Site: brandenburg
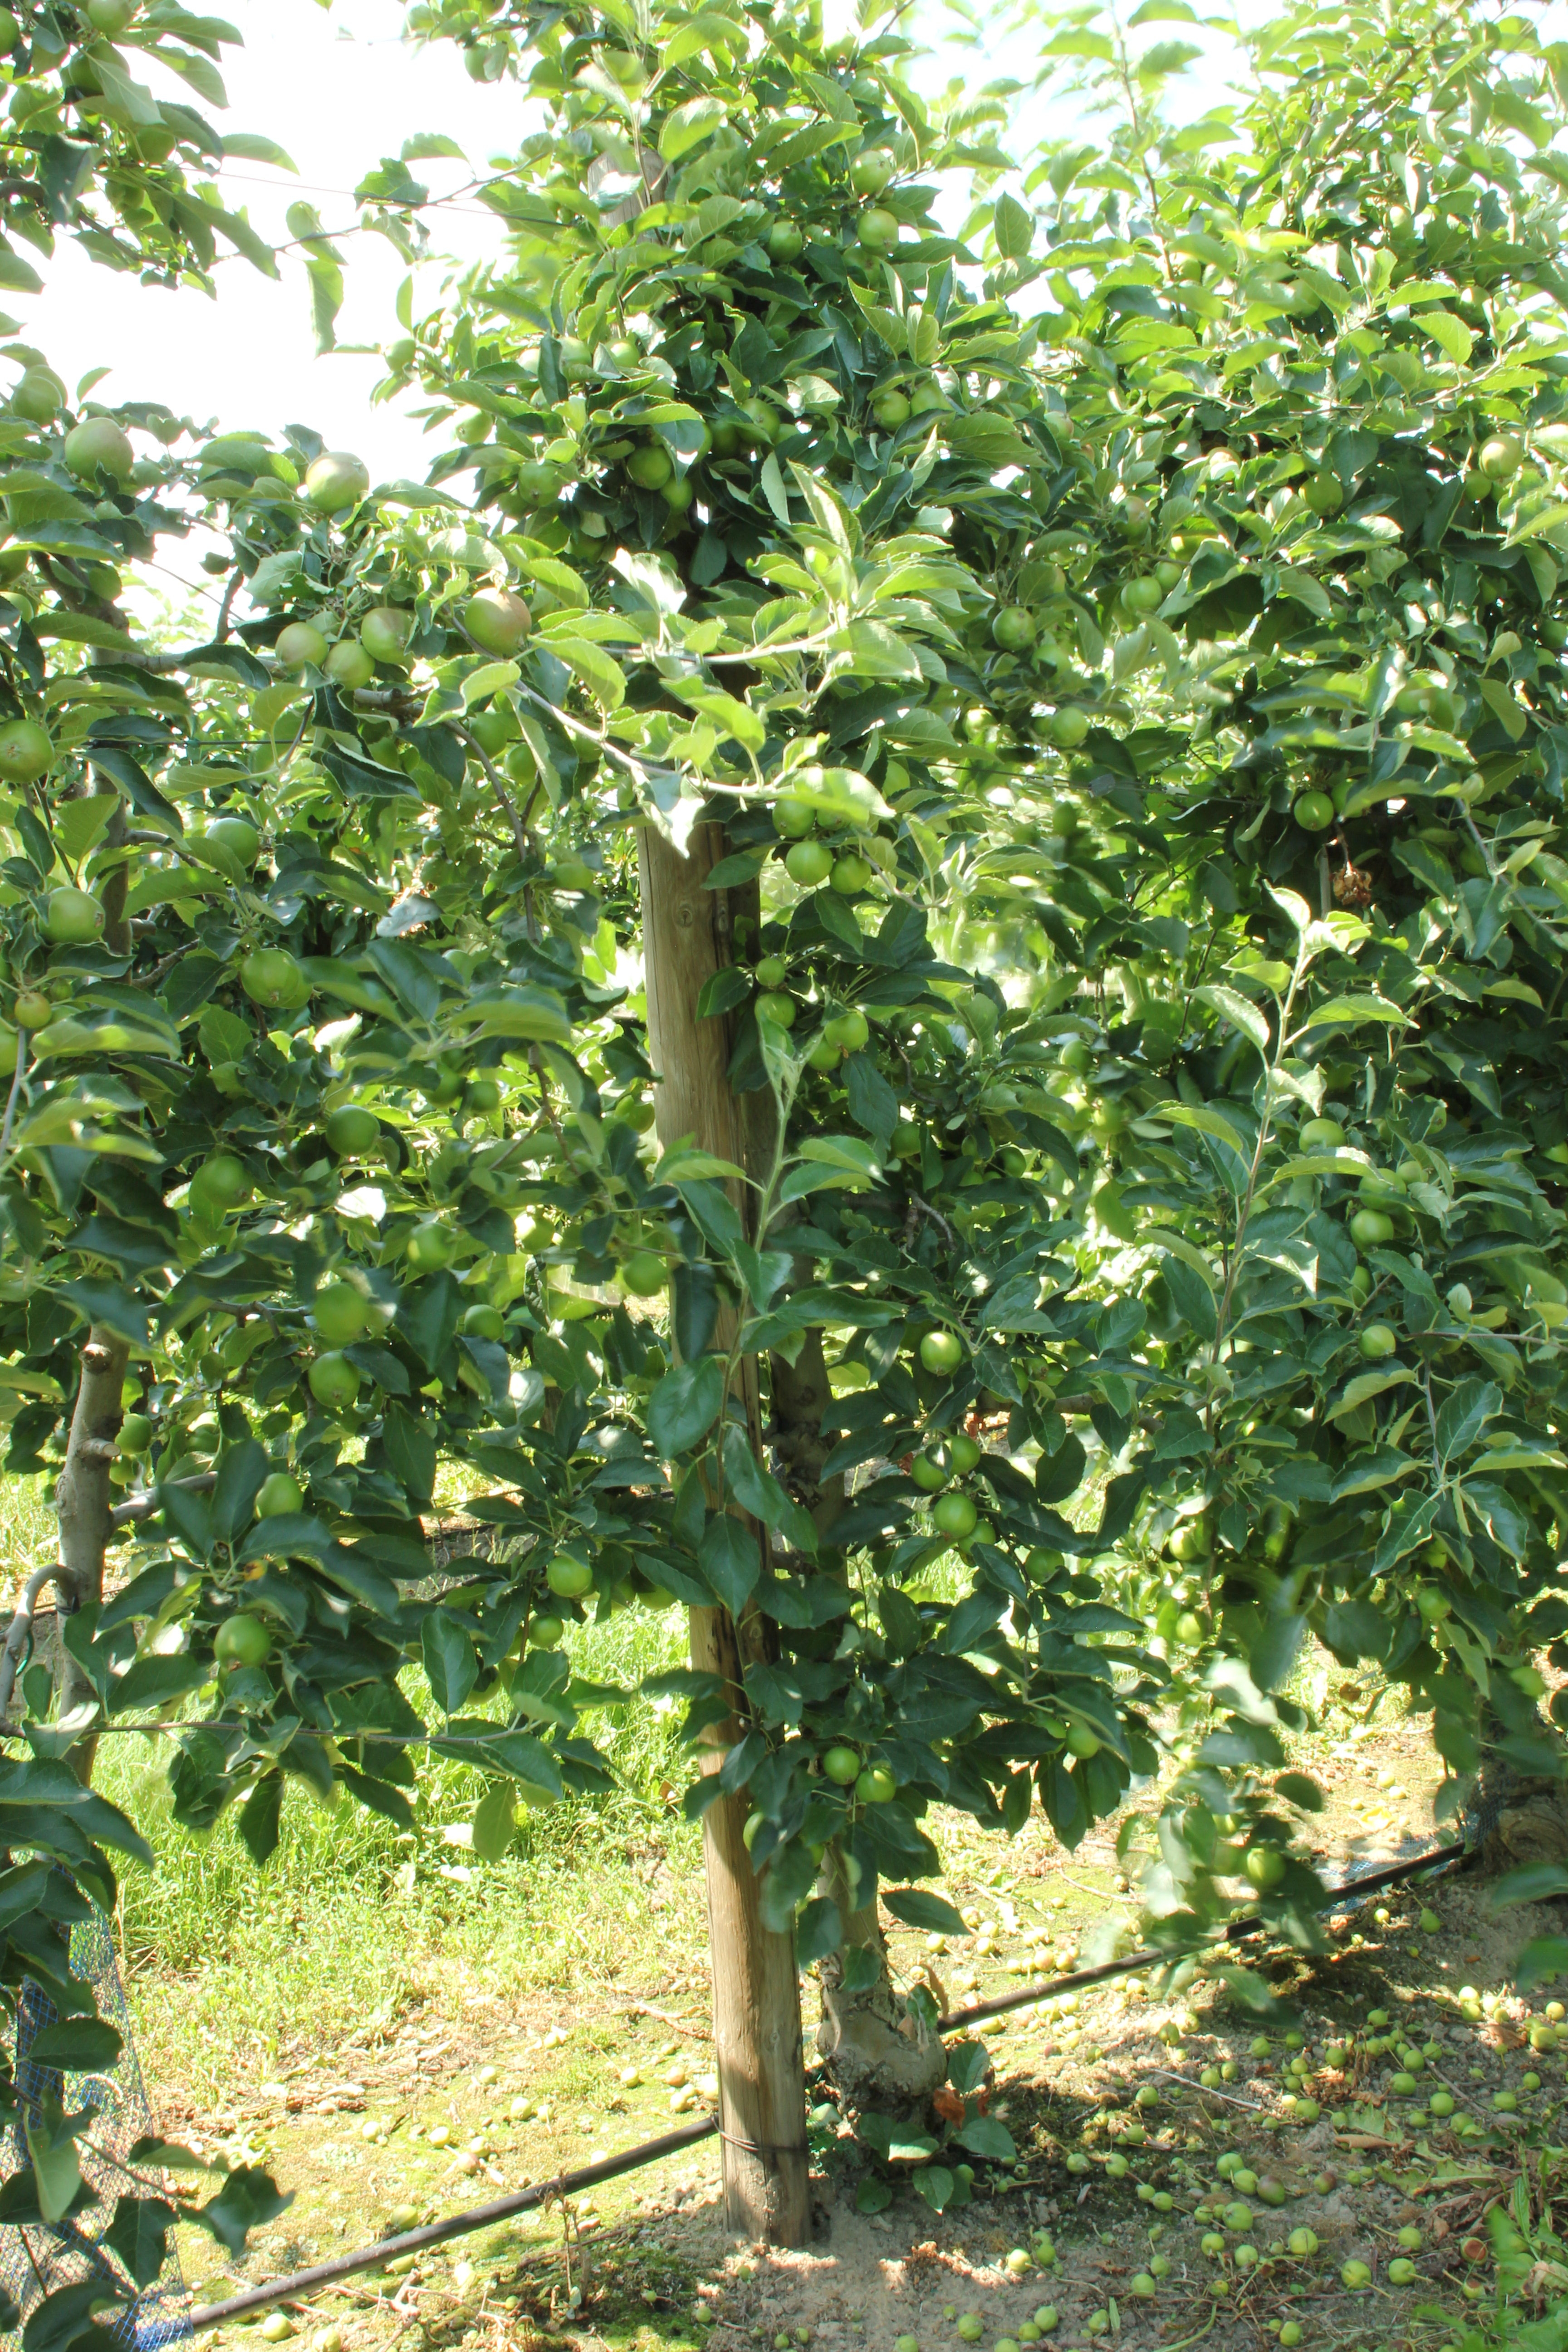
Growth stage (BBCH 74): Development of fruit